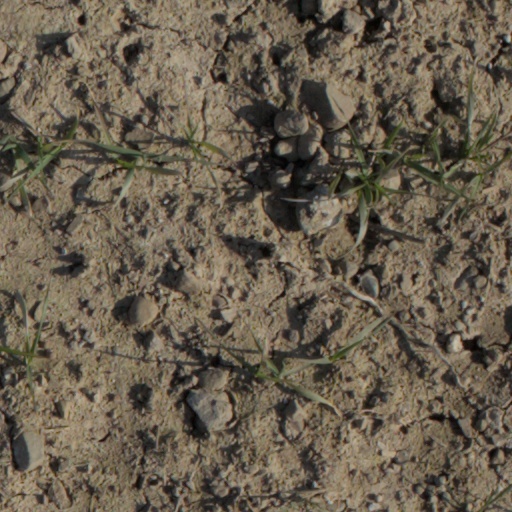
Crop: wheat